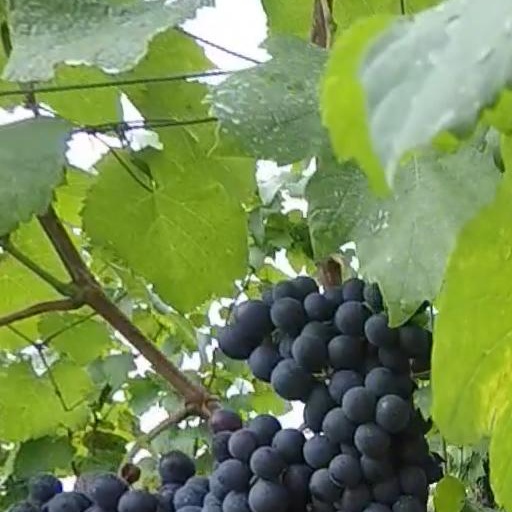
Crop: grape